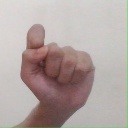
अक्षर: घ